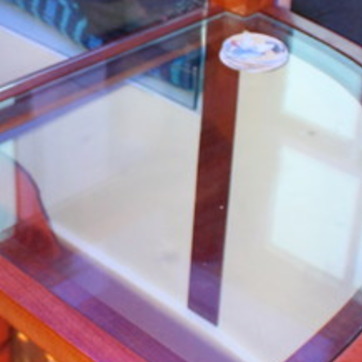
Material: glass